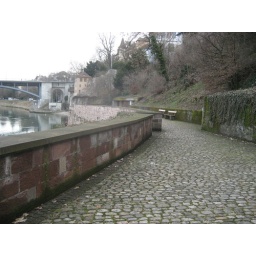
apparently in summer there's pretty good swimming here. The water is extremely clear.